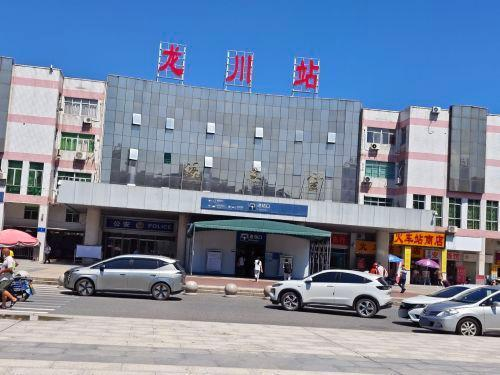
地标名称：龙川站
所在城市：河源市·龙川县